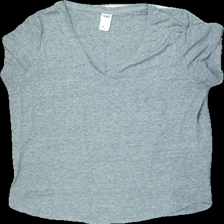
View: front
Type: T-shirt
Category: Ladies
Brand: Not in the list
Brand text on label: anko
Colors: Green, White
Material: 53% polyester 46%bomull
Cut: Regular
Holes: Minor
Damage: nopprig
Damage location: top center
Damage 2: nopprig
Damage 2 location: bottom center
Damage 3: hål
Damage 3 location: top right
Price range: <50
Recommended usage: Export
Description: grön vit t-shirt